Kyra Carusa

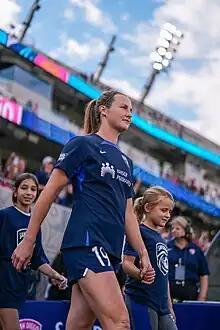
Carusa with the San Diego Wave in 2023

Kyra Taylor Carusa (born 14 November 1995) is a professional soccer player who plays as a forward for San Diego Wave FC of the National Women's Soccer League (NWSL). Born in the United States, she is a member of the Republic of Ireland national team.